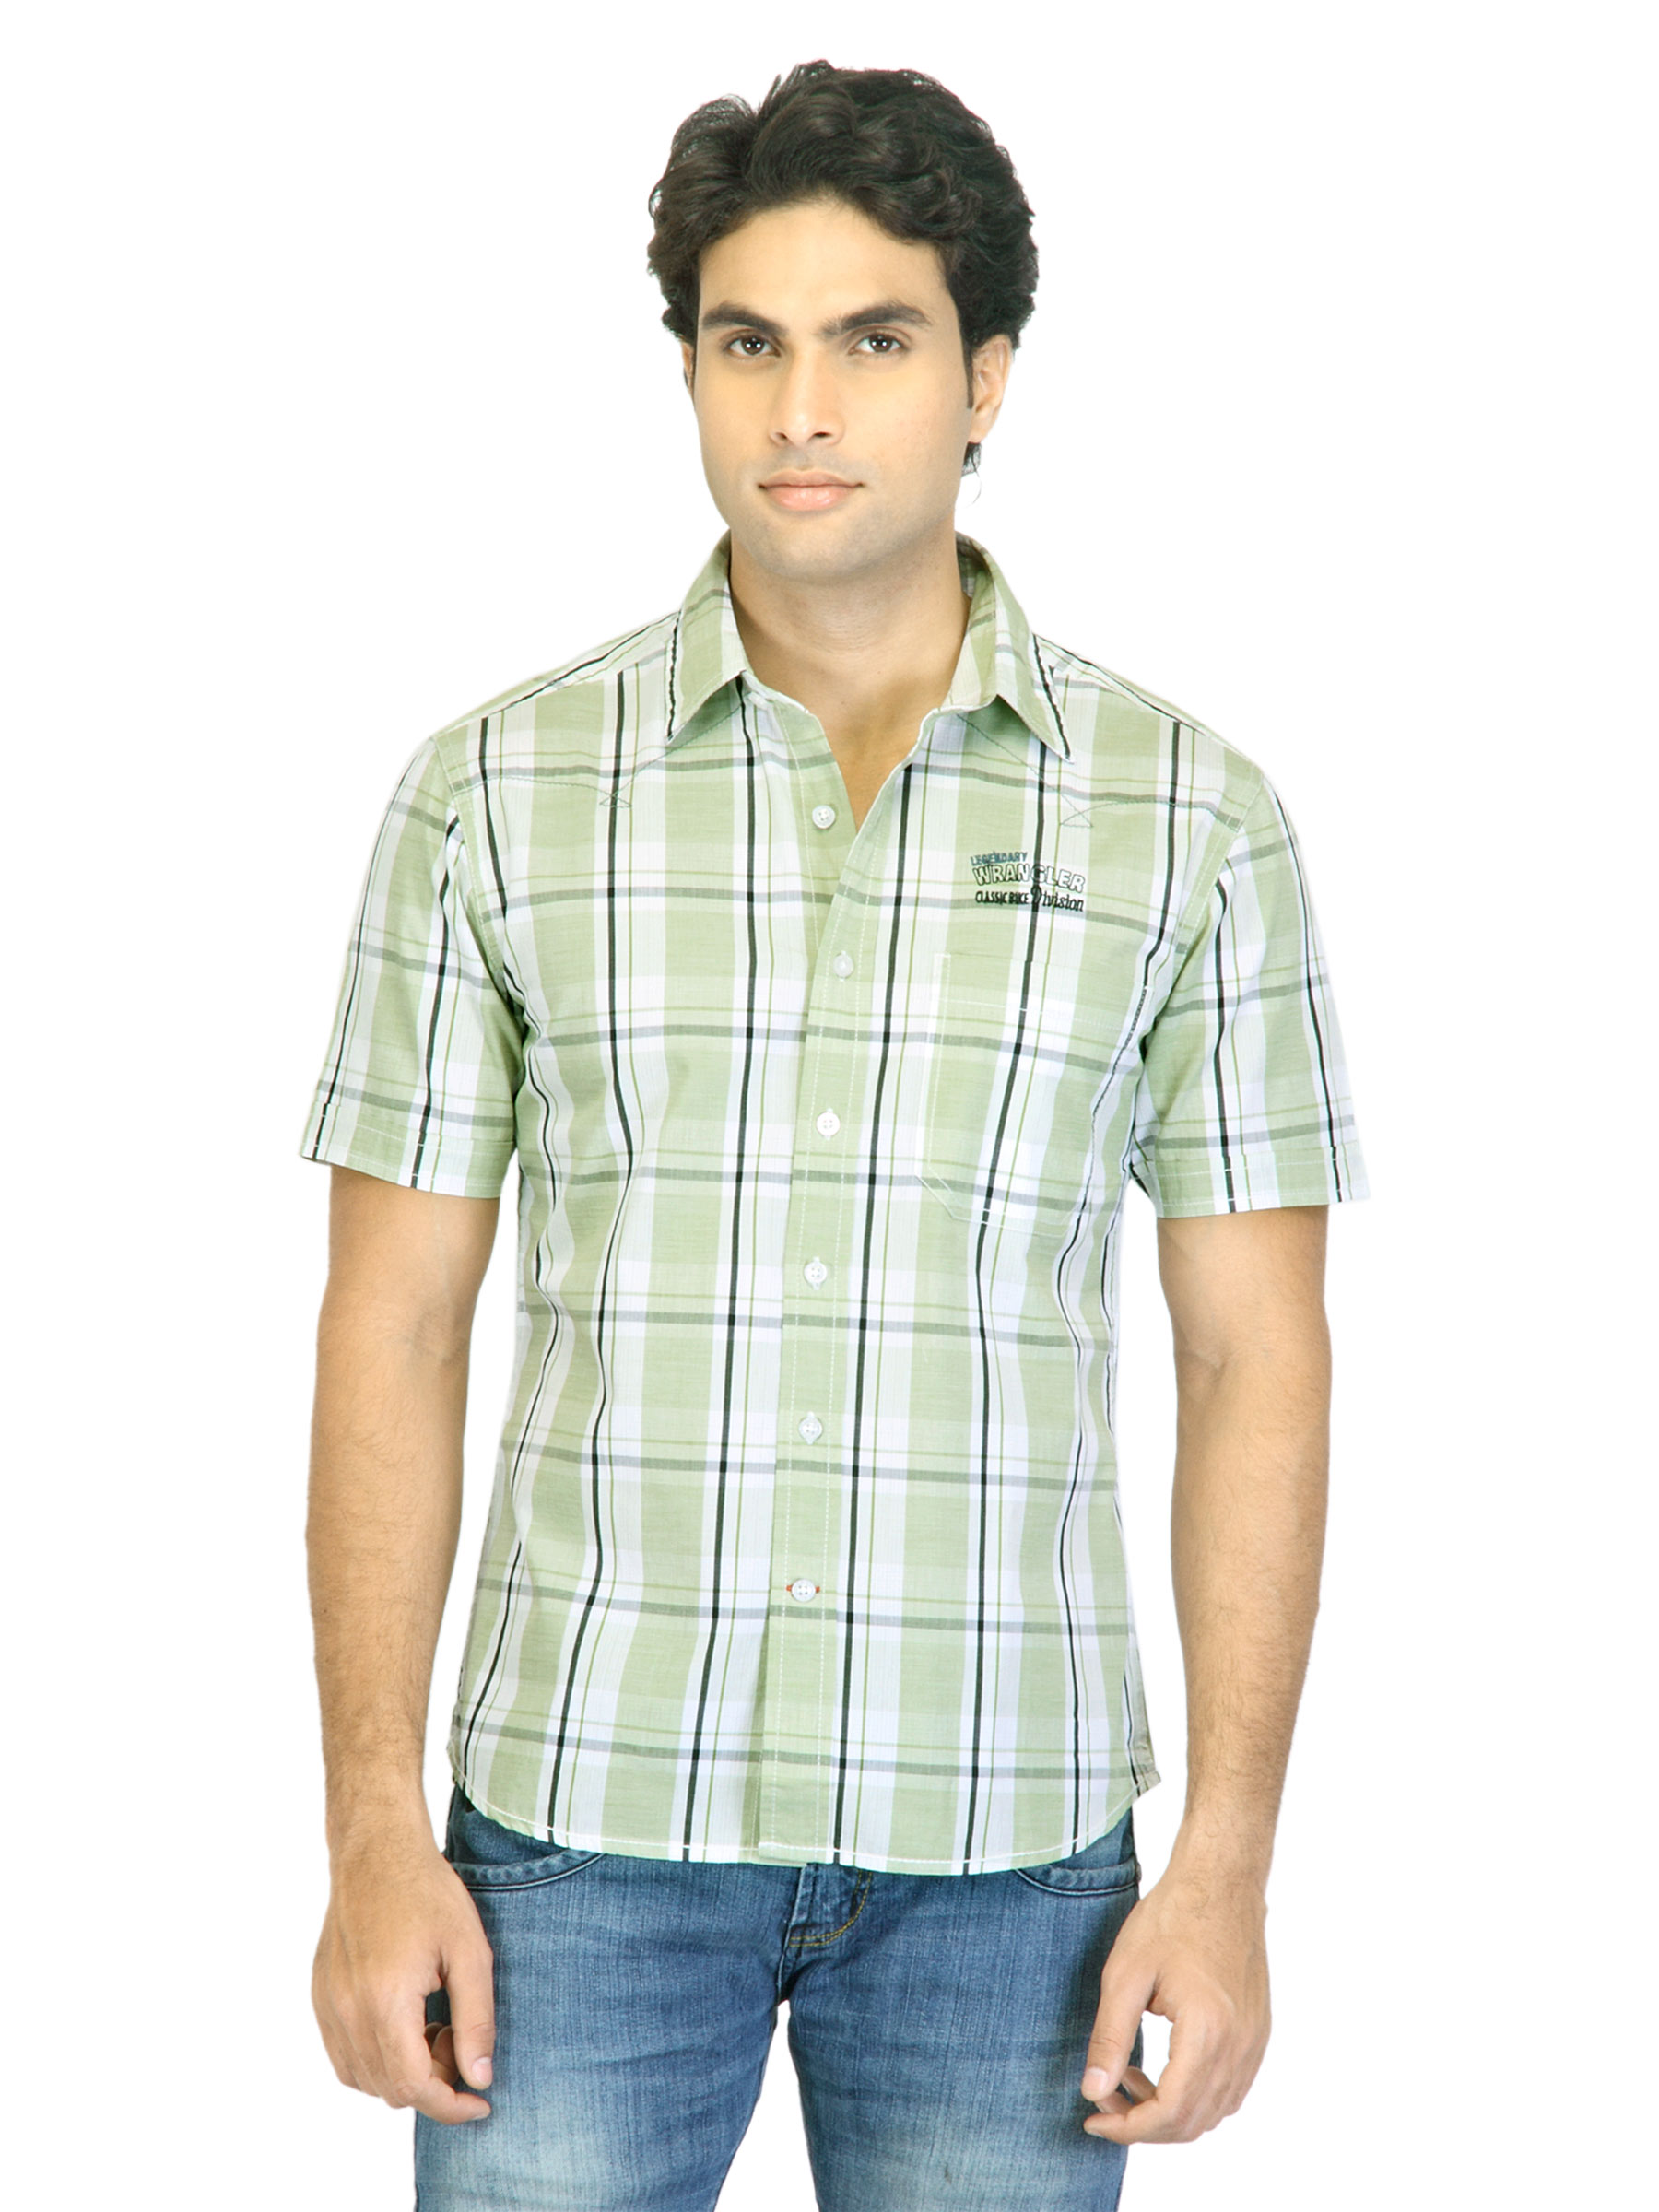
Wrangler Men Durham Big Check Green Shirt
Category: Apparel / Topwear / Shirts
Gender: Men
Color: Green
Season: Summer 2012
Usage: Casual